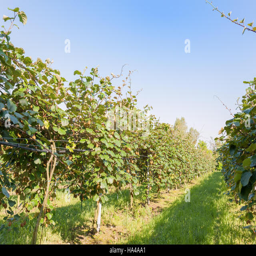
trees in rows on the plantation